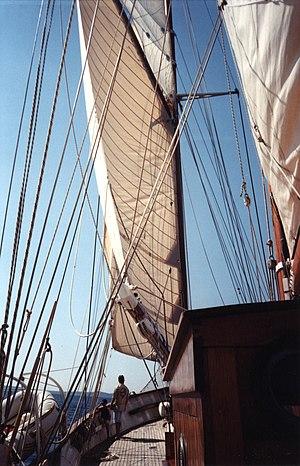
Le navire Hoëdic, ancien thonier breton converti en bateau croisière/promenade au départ du Lavandou, France.
Le Hoëdic est un ancien thonier en bois de 1953, grée en ketch, construit aux Sables-d'Olonne. Après son rachat en